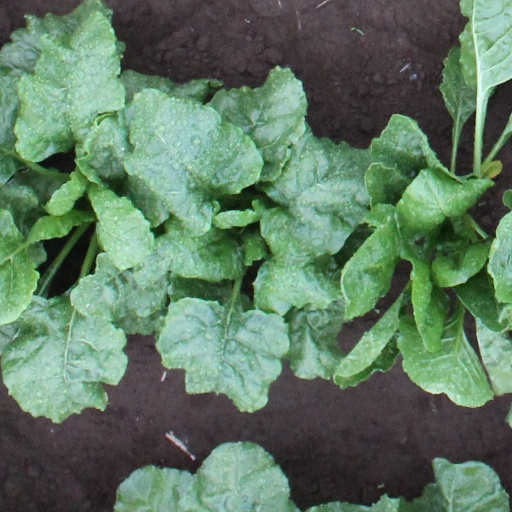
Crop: sugar beet